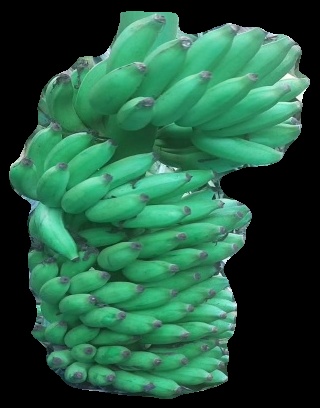
Variety: elakki-bale
Grade: grade1